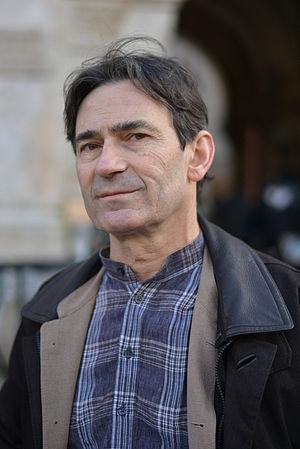
Le scénariste et théoricien de la bande dessinée Benoît Peeters à la Marche des auteurs de bande dessinée le 31 janvier 2015 lors du Festival d'Angoulême.
Benoît Peeters né le 28 août 1956 à Paris, est un écrivain, un scénariste et un critique belgo-français. C'est également un spécialiste de l'univers de Tintin.